Korean cuisine

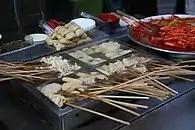
Korea Street Food "tteokbokki" and "Eomuk"

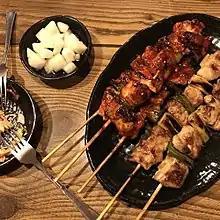
"Dak-kkochi", Bbopki/Dalgona, Korean chicken skewers consisting of grilled small pieces of chicken.

In South Korea, inexpensive food may be purchased from "pojangmacha", street carts during the day, where customers may eat standing beside the cart or have their food wrapped up to take home. At night, "pojangmacha" become small tents that sell food, drinks, and alcoholic beverages.